Zillertal

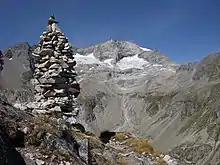
Zillertal Alps: south face of Olperer

The Ziller Valley branches from the Inn trench near Jenbach, about 40 km northeast of Innsbruck, running mostly in a north–south direction. The Ziller Valley proper stretches from the village of to Mayrhofen, where it separates into four smaller valleys, the Tux valley and the sparsely settled, so-called "Gründe" – Zamsergrund, Zillergrund and Stilluppgrund. Along the way, two more "Gründe" and the Gerlos valley, which leads to the Gerlos Pass and into Salzburg, branch off.